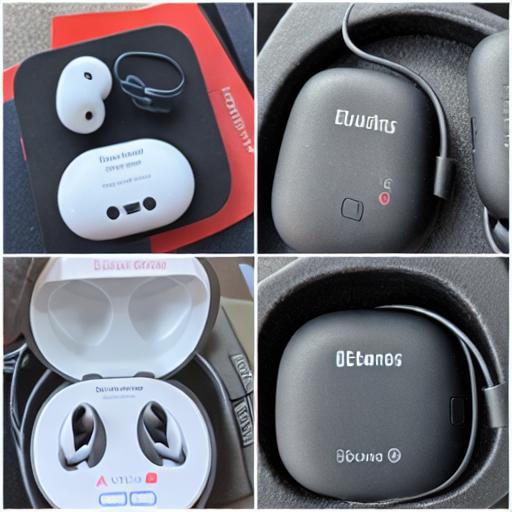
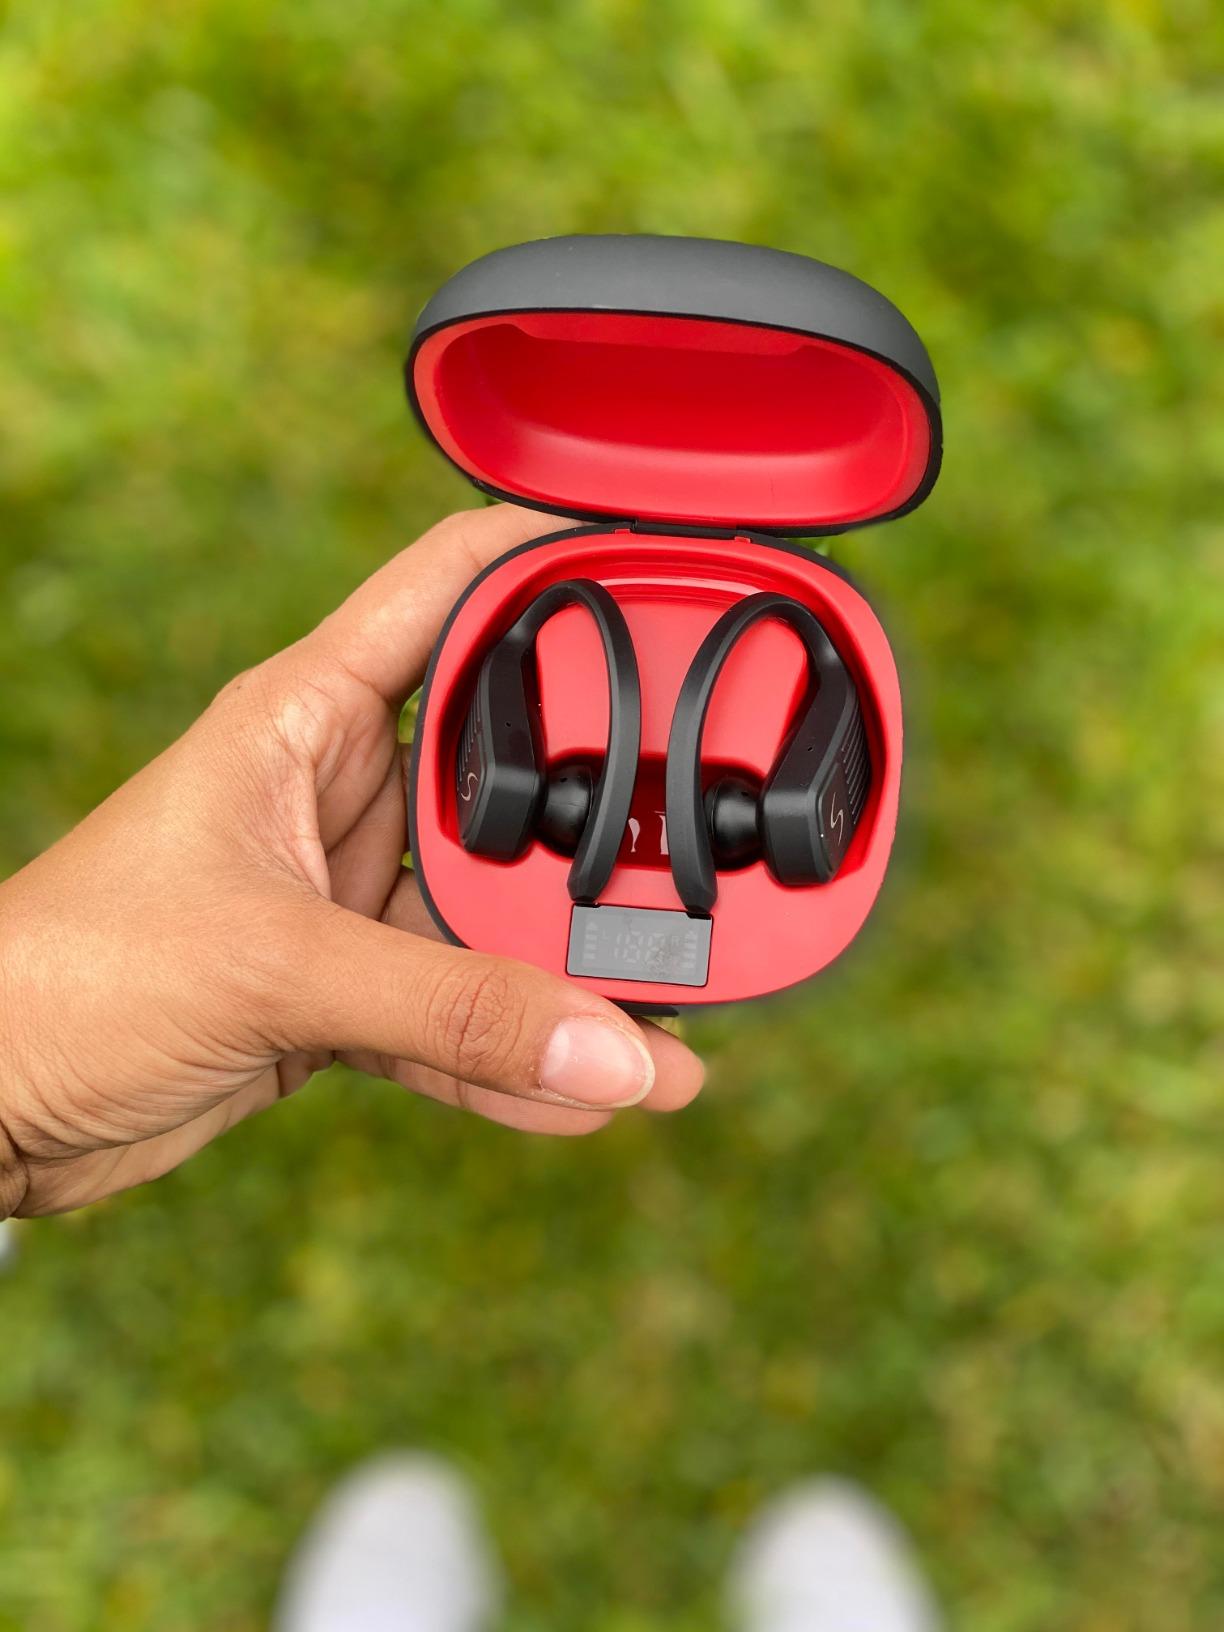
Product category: earbuds
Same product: no